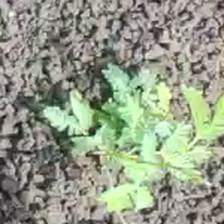
Weed species: Dwarf_cassia_(Chamaecrista pumila)